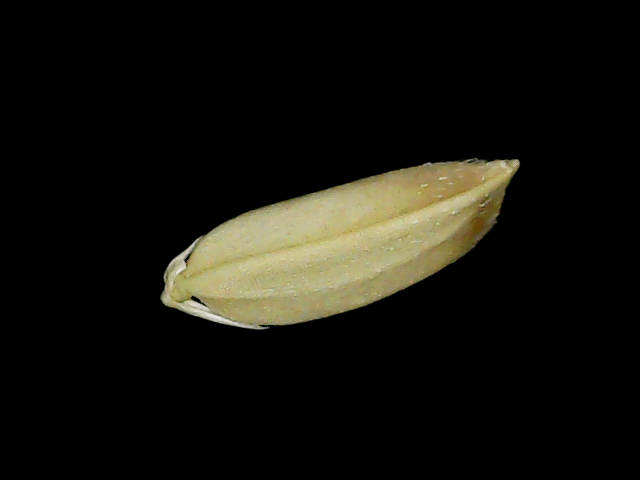
Rice variety: Br23